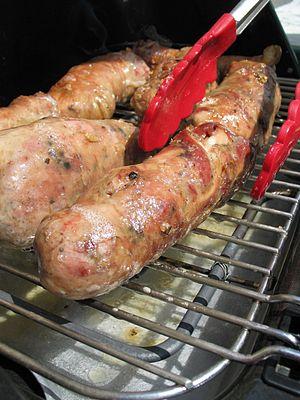
Des andouillettes AAAAA de Troyes en cours de cuisson sur un barbecue électrique.